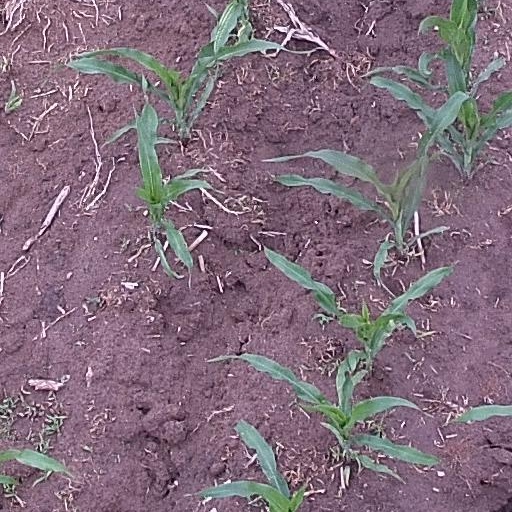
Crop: maize; corn